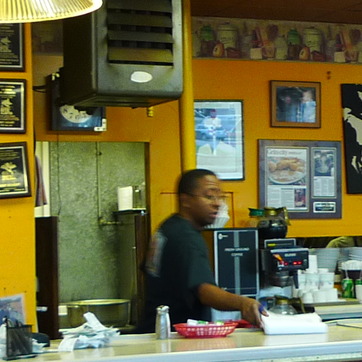
Material: hair